GI Underground Press

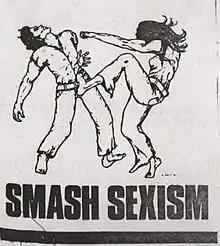
Smash Sexism Graphic printed in Hanau, West Germany by Lamboy Times 1975

Another example of the influence of Black soldiers in West Germany was "The Voice of the Lumpen", which was put out by supporters of the Black Panther Party Solidarity Committee. Between sometime in 1970 to April 1972, thirteen issues were produced. They declared they were speaking to all U.S. GIs in Europe, but the content was overwhelming tilted toward the struggles of Black soldiers and Black people. From issue number seven on they said they were a part of the Revolutionary People's Communication Network. They put out a Lumpen Manifesto between the fifth and six issues that declared "our goal is to destroy the evils of U.S. capitalism, imperialism and racism", which they said had been used to "oppress the peoples of the world". They pledged themselves "to move against the evil and corrupt gentry by any means necessary and sufficient."